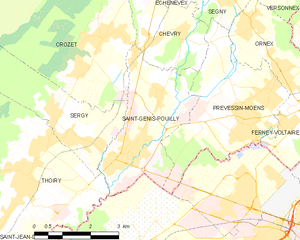
Carte des communes françaises: Saint-Genis-Pouilly